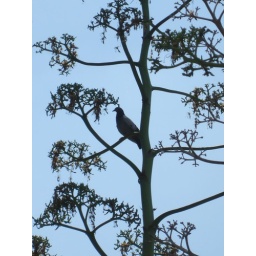
bird in a tree